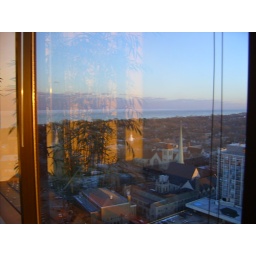
I work on the 18th floor of a building in Evanston.